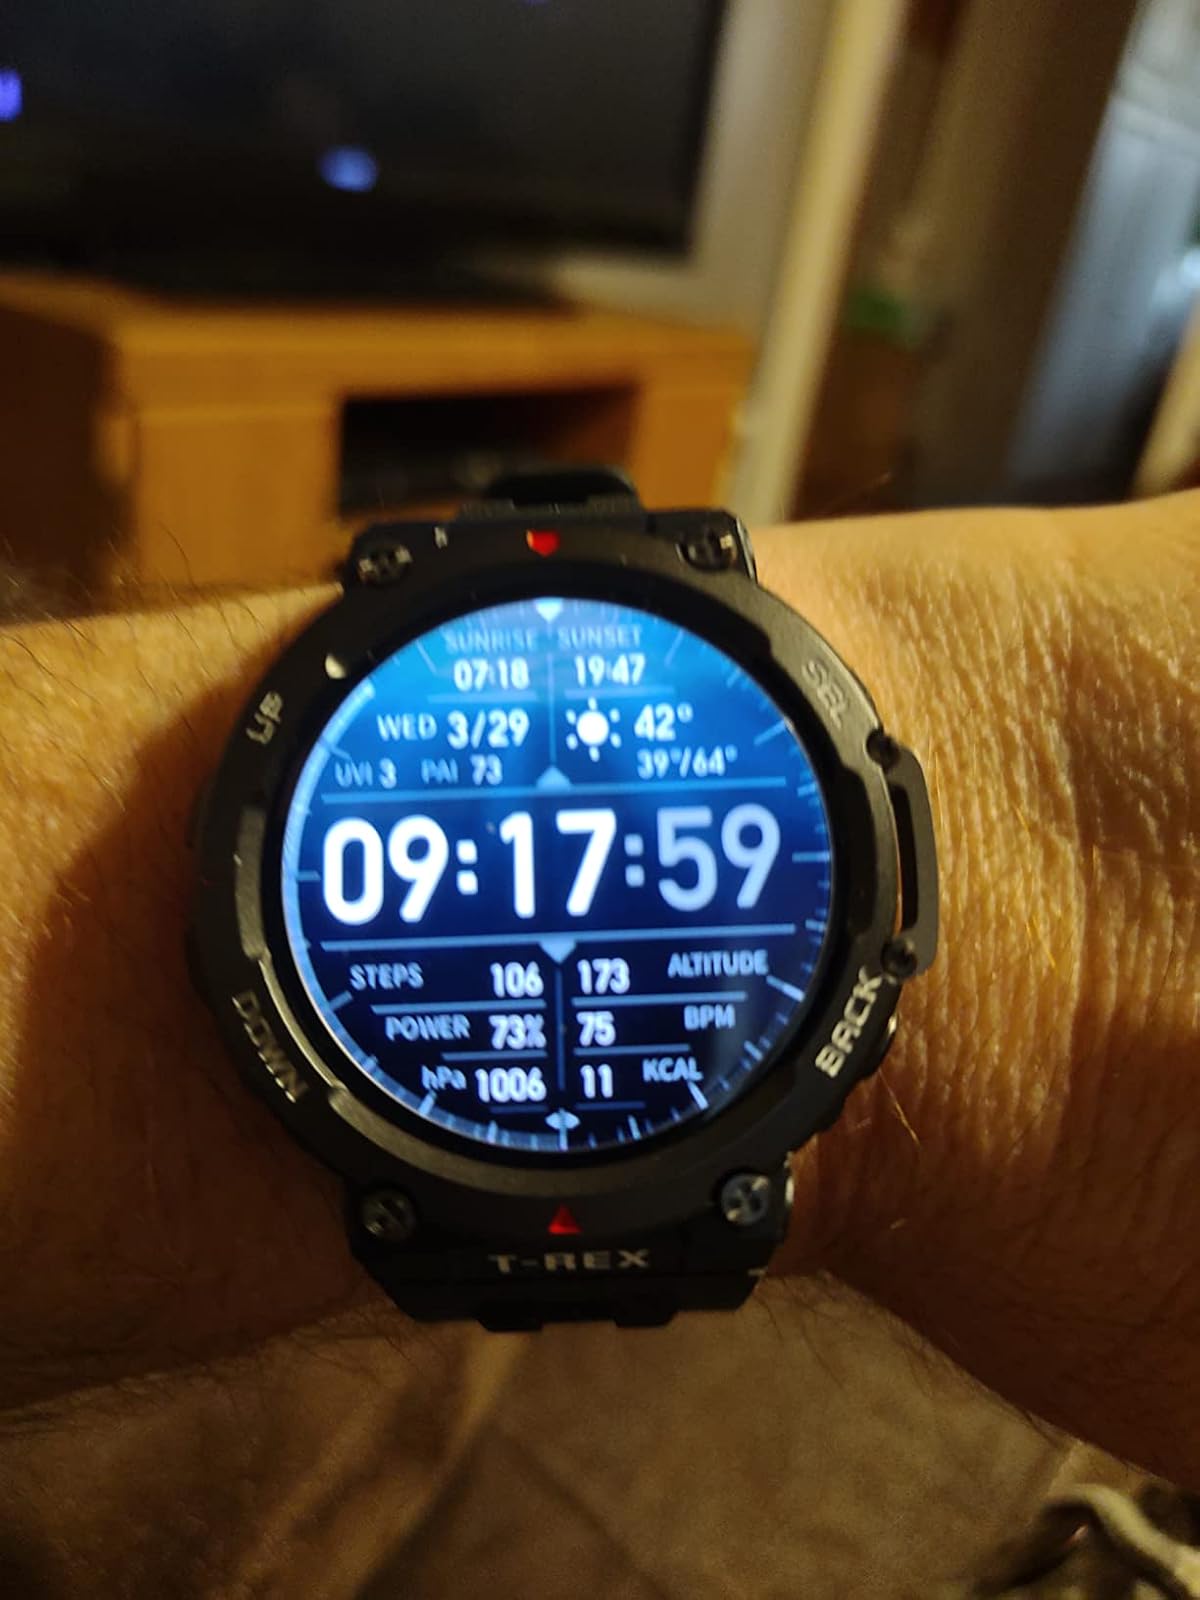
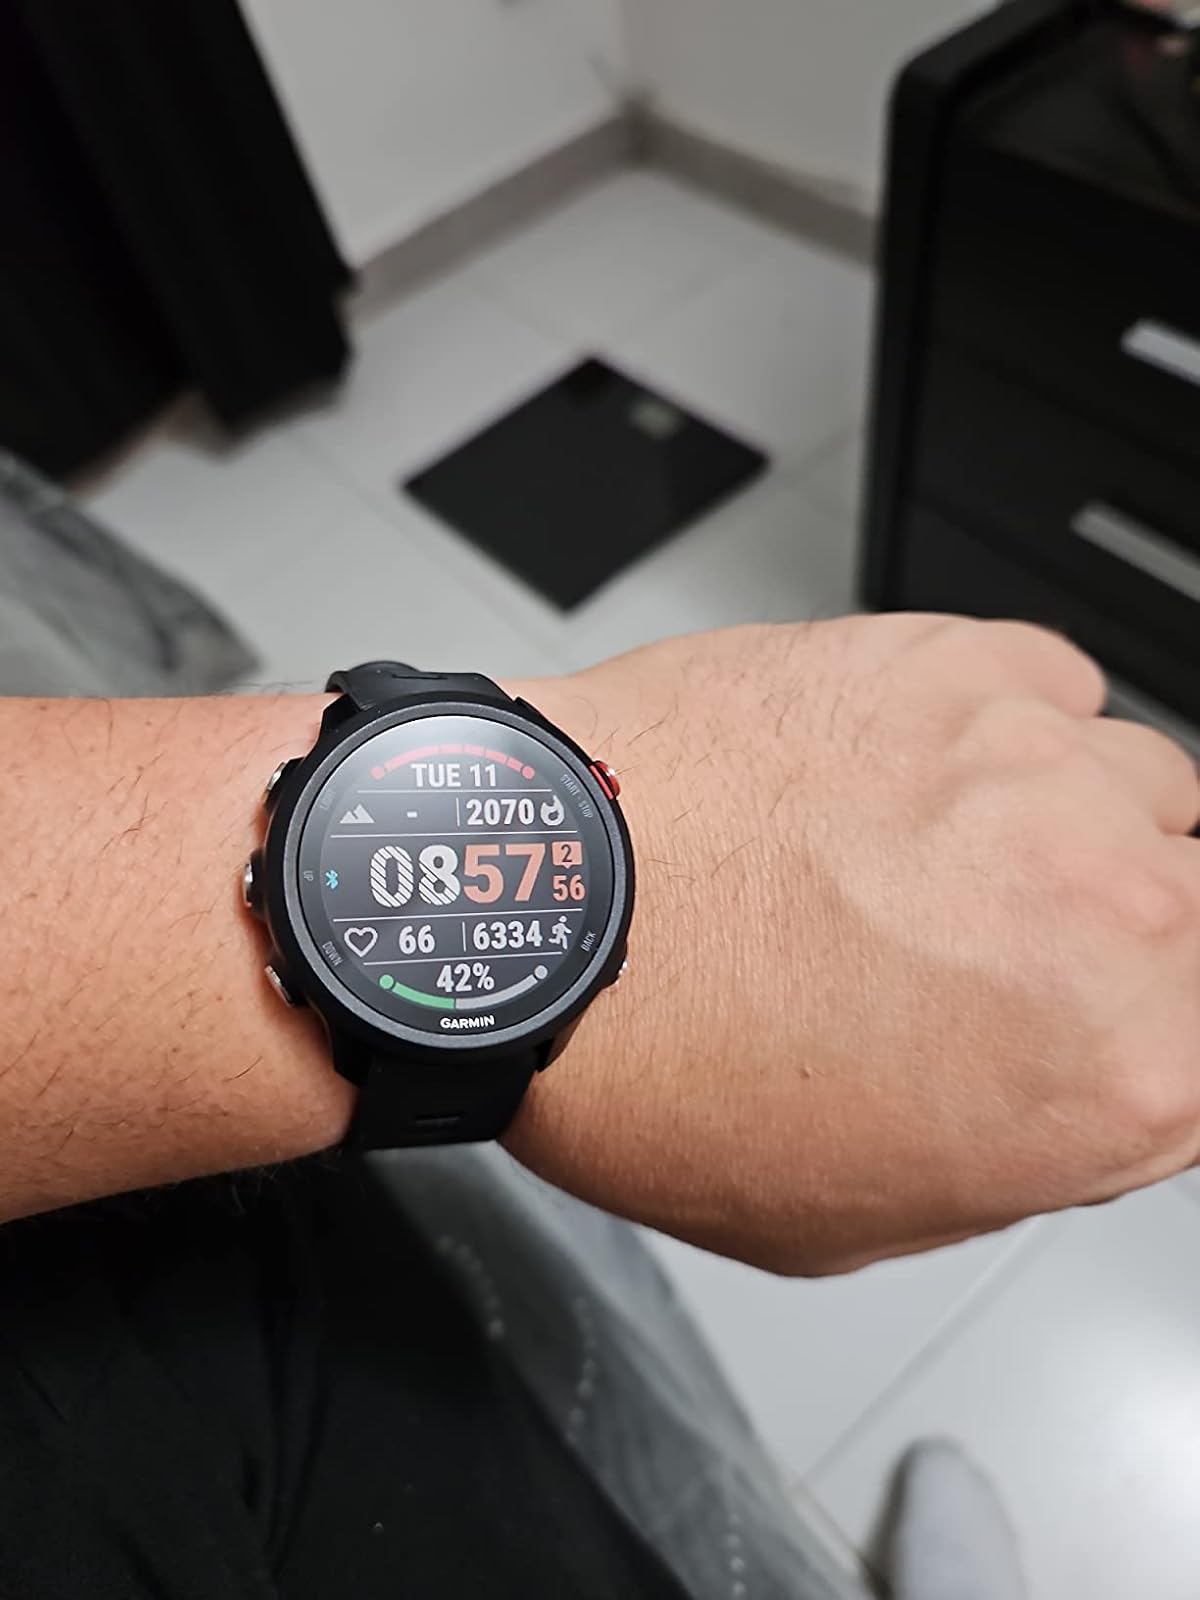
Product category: smartwatch
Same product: no